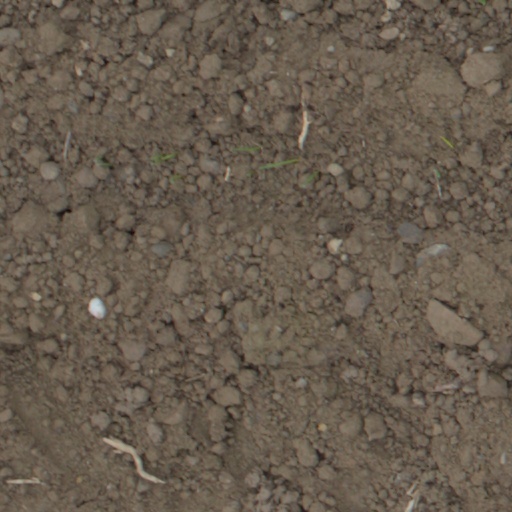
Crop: wheat